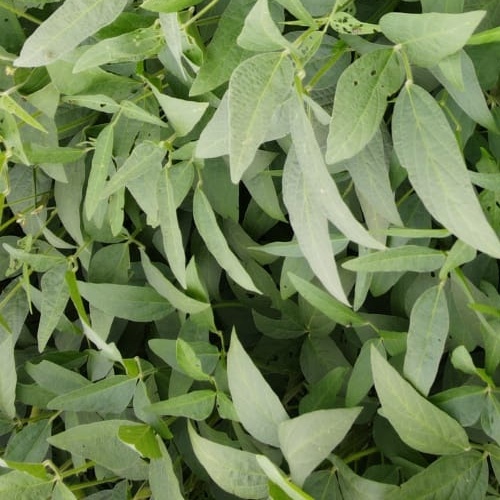
Label: Diabrotica_speciosa